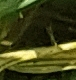
Label: Wheat___Yellow_Rust